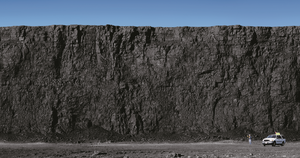
La mine de North Antelope Rochelle est une mine à ciel ouvert de charbon, située au Wyoming.